Albrighton, east Shropshire

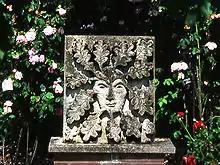
Austin Rose Garden Green Man

The population of Albrighton in 1801 was 900. In 1901 it was 1,200 and was still only 1,230 by 1931. Today it is over 4,000.